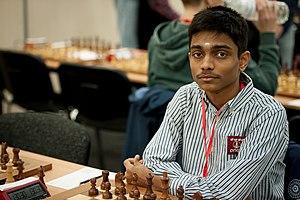
Dans ce nom indien, Chithambaran est le nom du père et Aravindh est le nom personnel.